USS Louisville (CA-28)

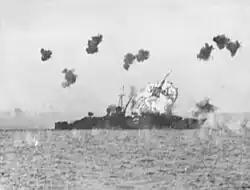
USS "Louisville" hit by a "kamikaze" (Mitsubishi Ki-51) in Lingayen Gulf, 6 January 1945

"Louisville"s shakedown cruise, running through the summer, fall, and winter of 1931, took her from Bremerton to New York City via the Panama Canal. Returning from New York, she participated in the 1932 fleet problems before commencing gunnery exercises in the San Pedro-San Diego area. During the winter of 1933, she steamed for Hawaii, returning after exercises to San Pedro where she became a schoolship for anti-aircraft (AA) training. In April 1934, the cruiser steamed out of San Diego to begin a nine-month voyage "showing the flag" at various ports in Central America, the Caribbean Sea, and along the gulf and east coasts. Arriving back in California in late fall, "Louisville" participated in gunnery and tactical exercises until the spring of 1935, when she departed for Dutch Harbor, Alaska, and, thence, to Pearl Harbor to take part in fleet problems.